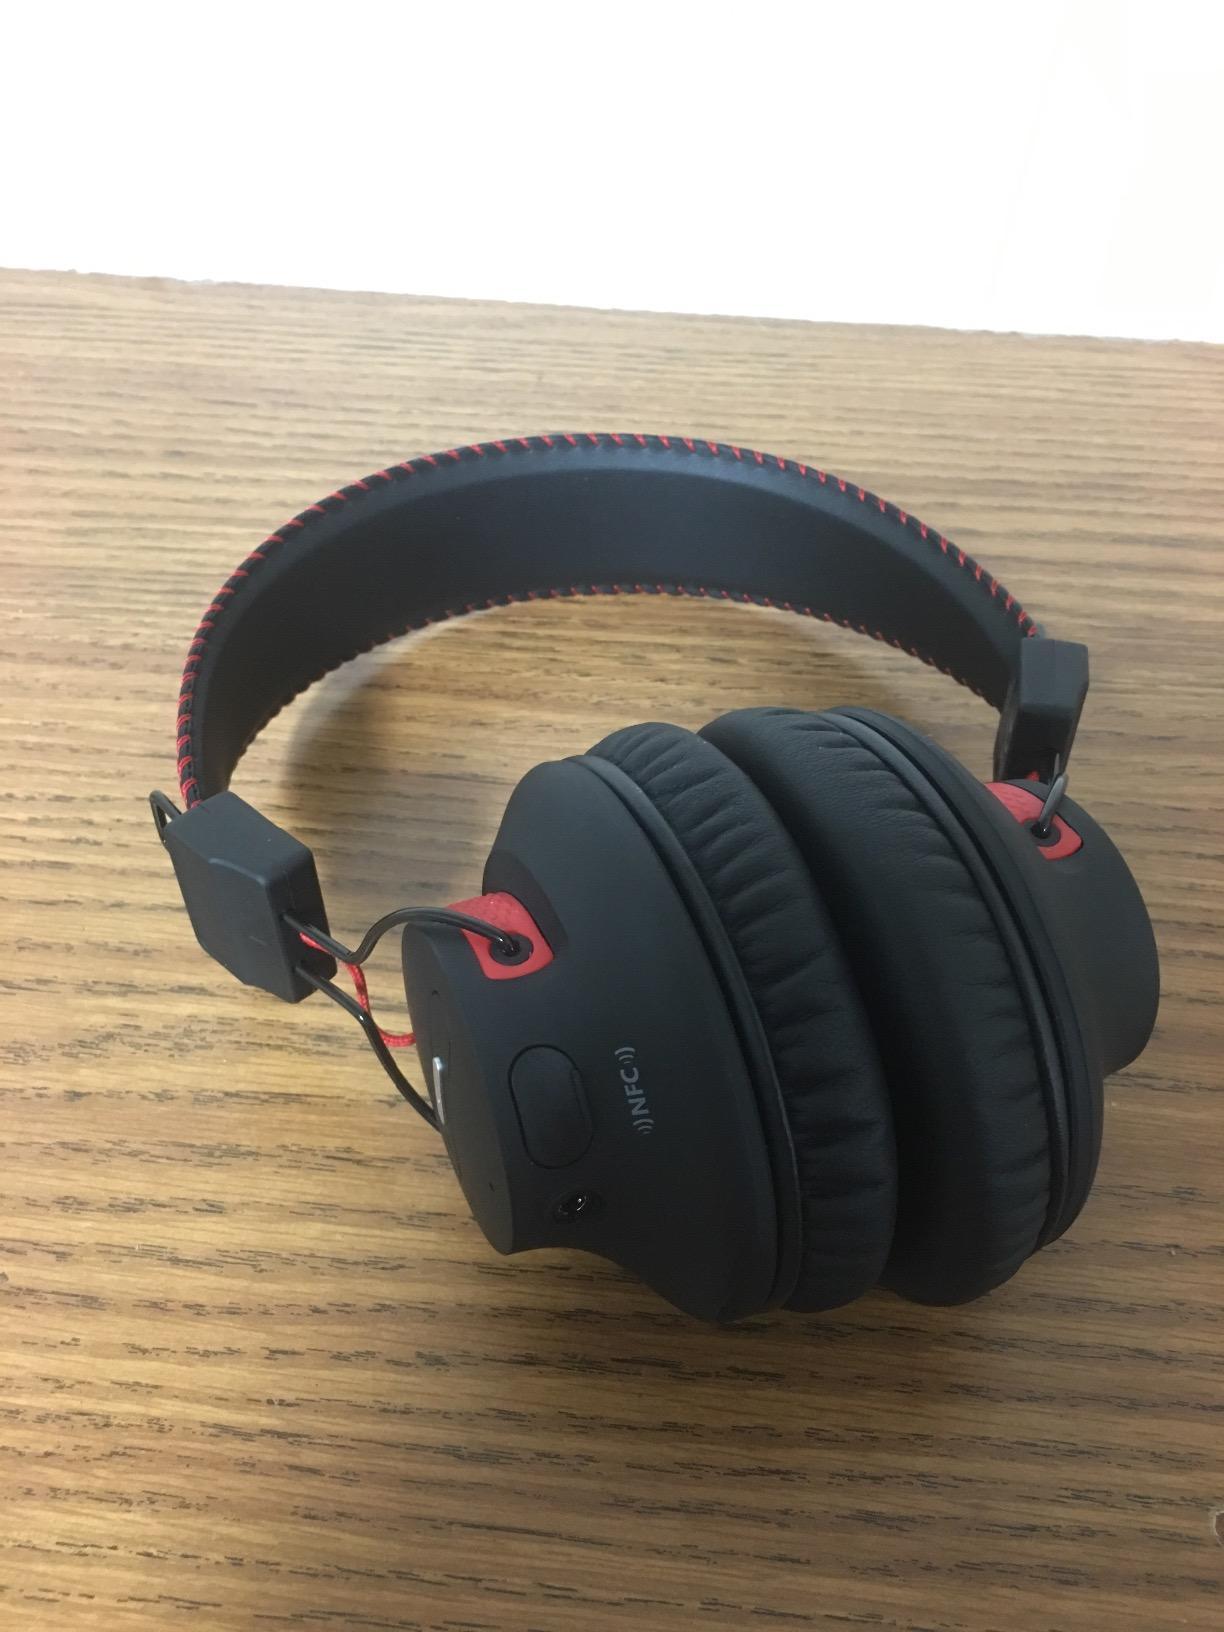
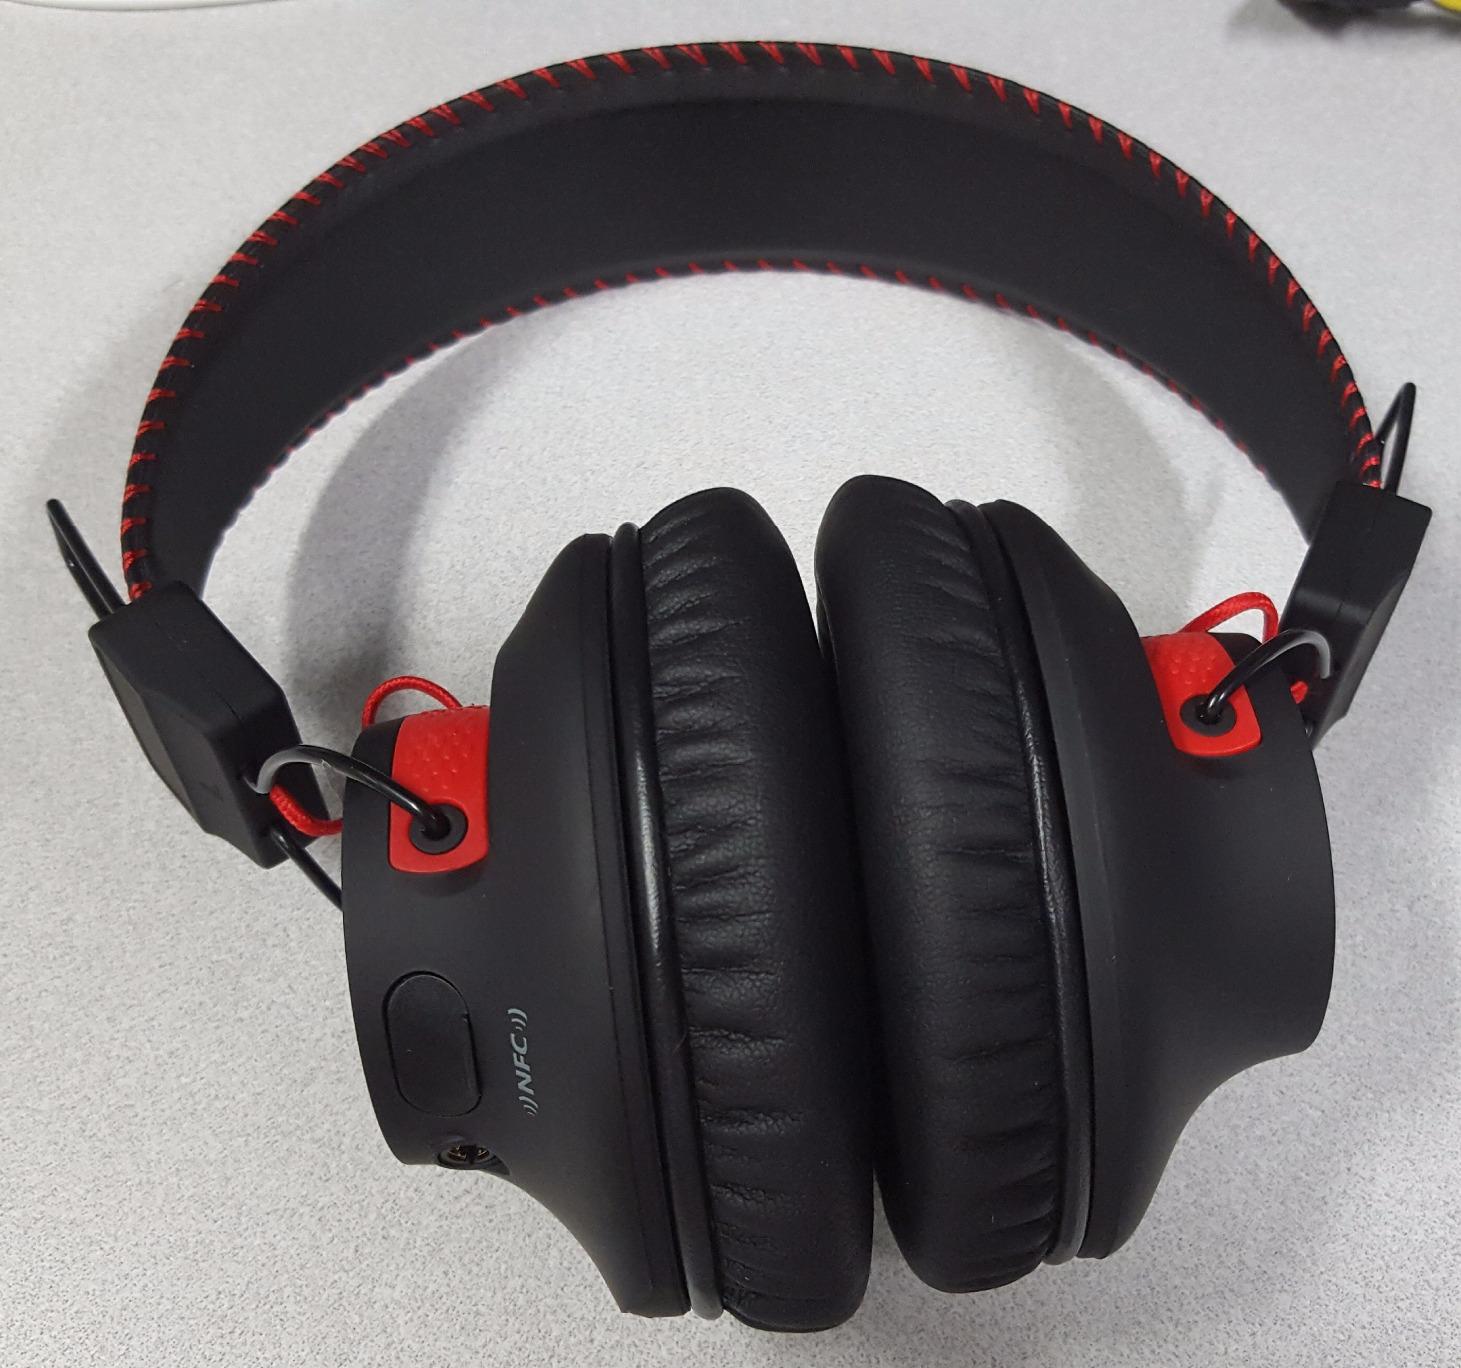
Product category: headphones
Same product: yes